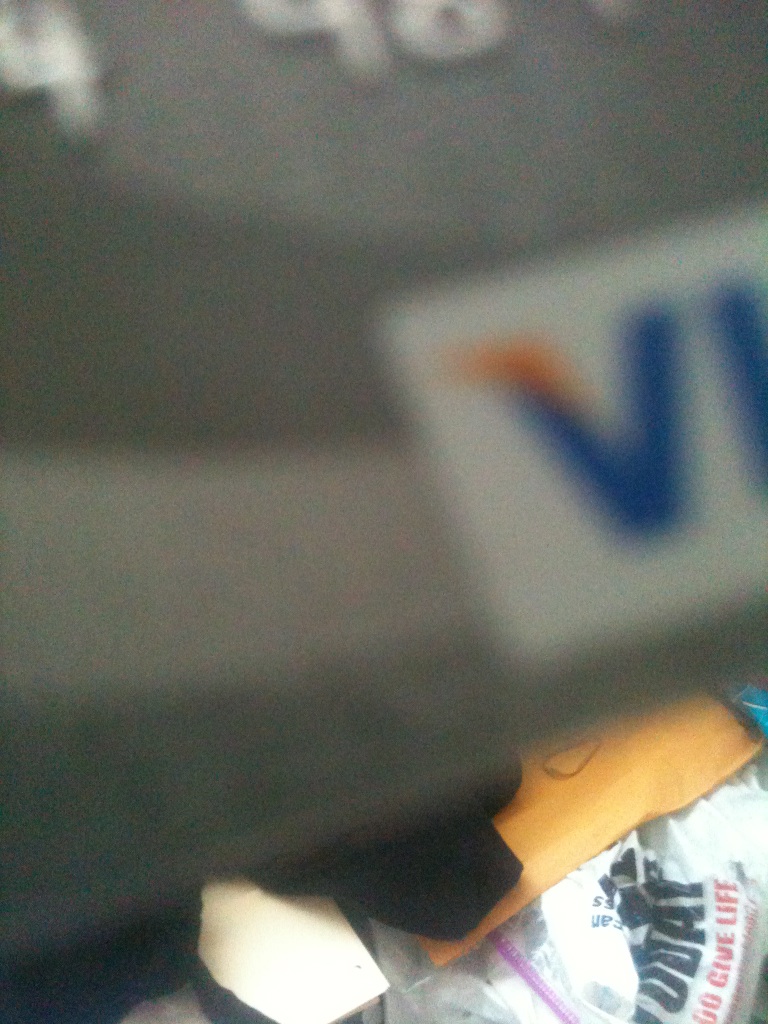Question: What credit card is this? And if I'm holding it wrong, please let me know which way to hold it, so you can see what credit card it is. Thank you.
Answer: visa